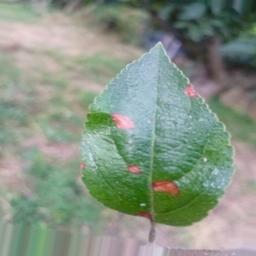
Label: Alternaria